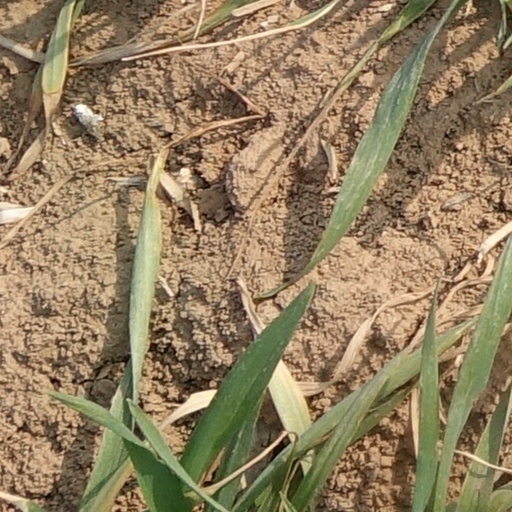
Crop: wheat